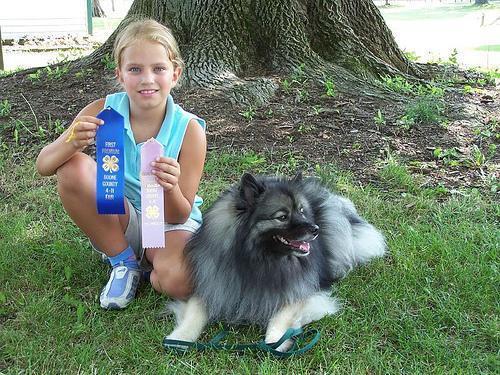
keeshond